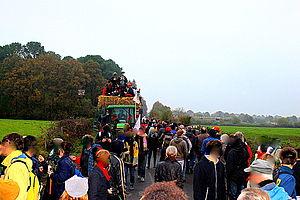
Une partie de la mobilisation du 17 Novembre 2012 à Fr-44-Notre-Dame-des-Landes.
Le projet d'aéroport du Grand Ouest ou de Nantes-Notre-Dame-des-Landes est une opération, lancée en 1963 et abandonnée en 2018, destinée à assurer la desserte des régions Bretagne et Pays-de-la-Loire en répondant à la saturation prévisible de l'aéroport international de Nantes-Atlantique en transférant ses activités commerciales sur un nouvel aéroport au nord-ouest de Nantes.